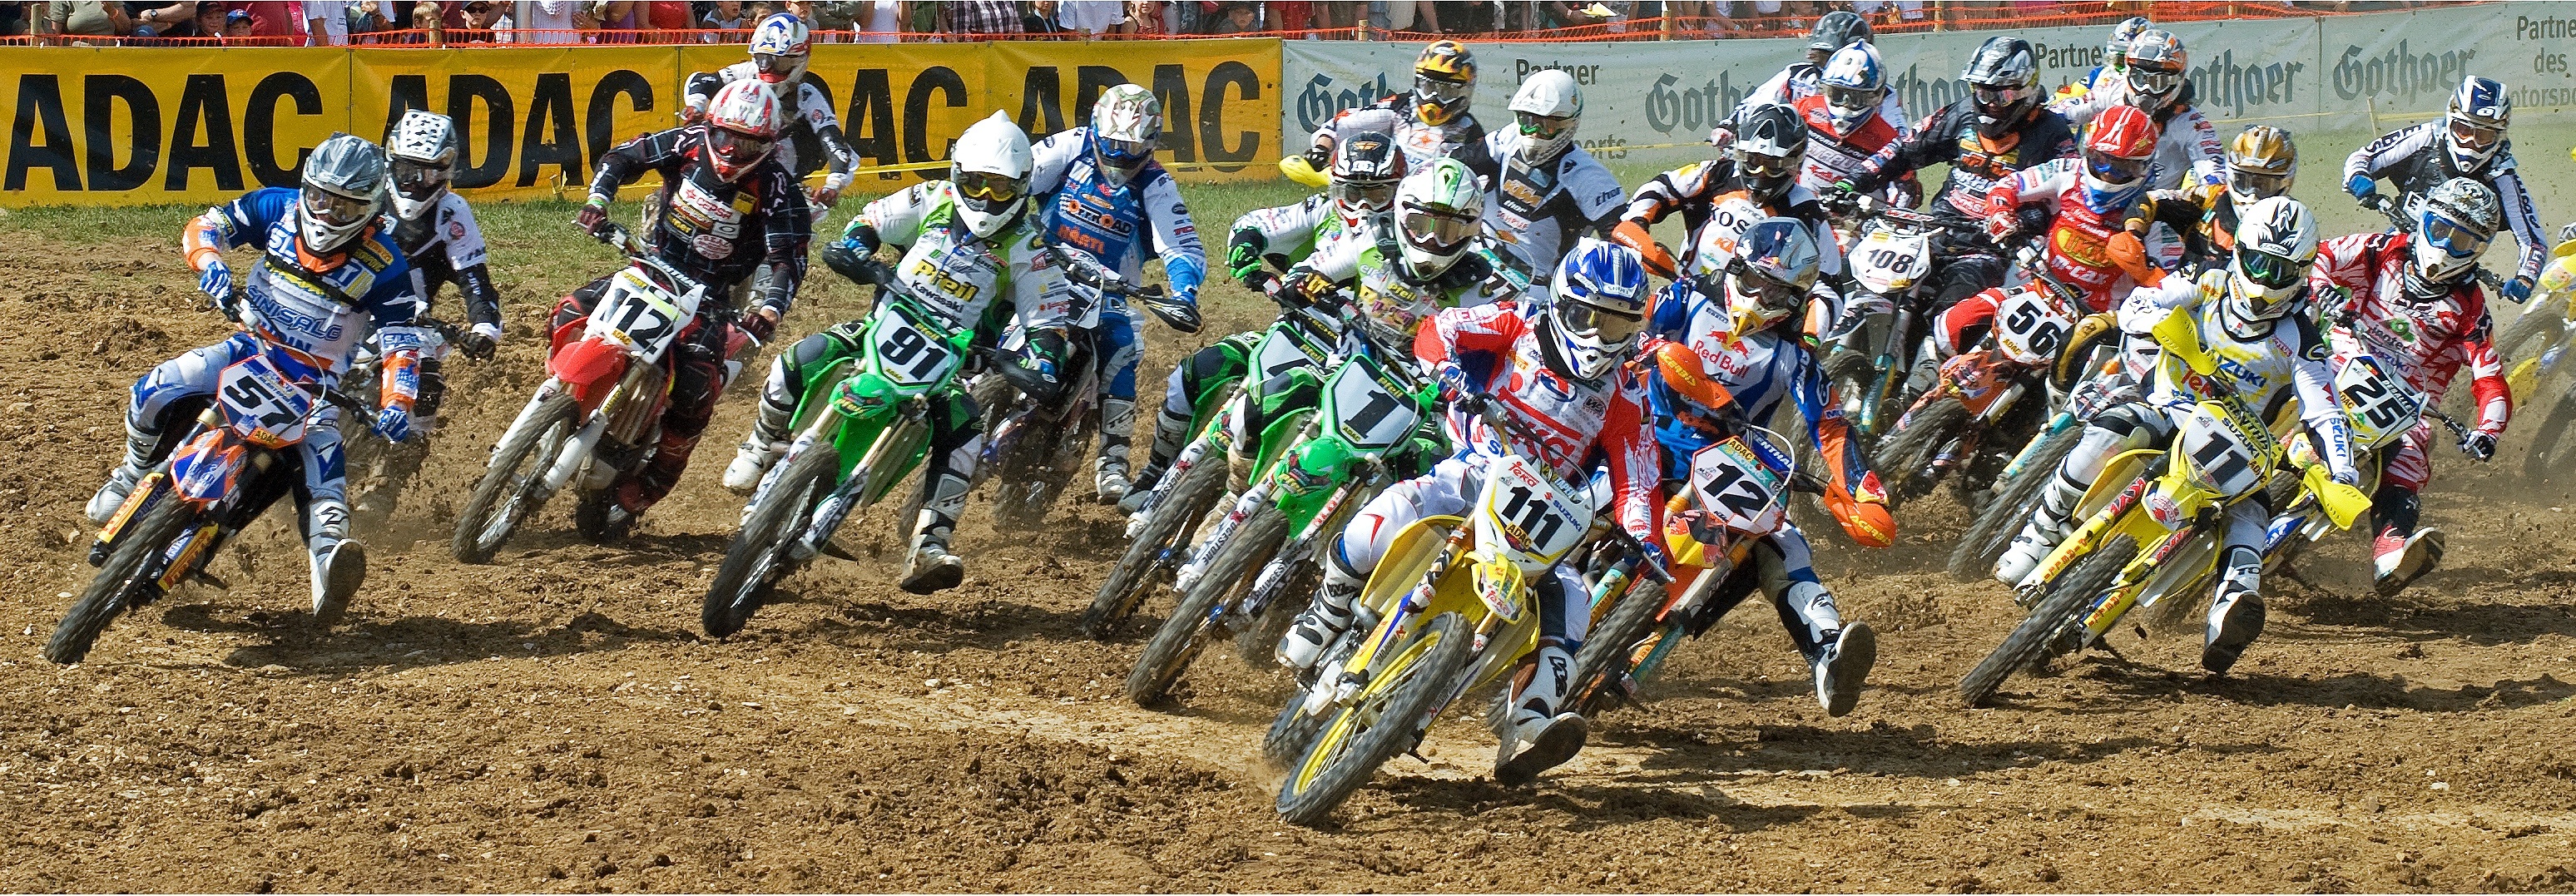
sport, bicycle, motocross, action, speed, sports, racing, motorsport, motorcycle racing, cycle sport, cyclo cross, bicycle racing, endurocross